Bill Scanlan

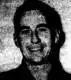

William Scanlan (6 January 1925 – 10 September 2000) was an Australian rules footballer who played with Melbourne and Footscray in the Victorian Football League (VFL).